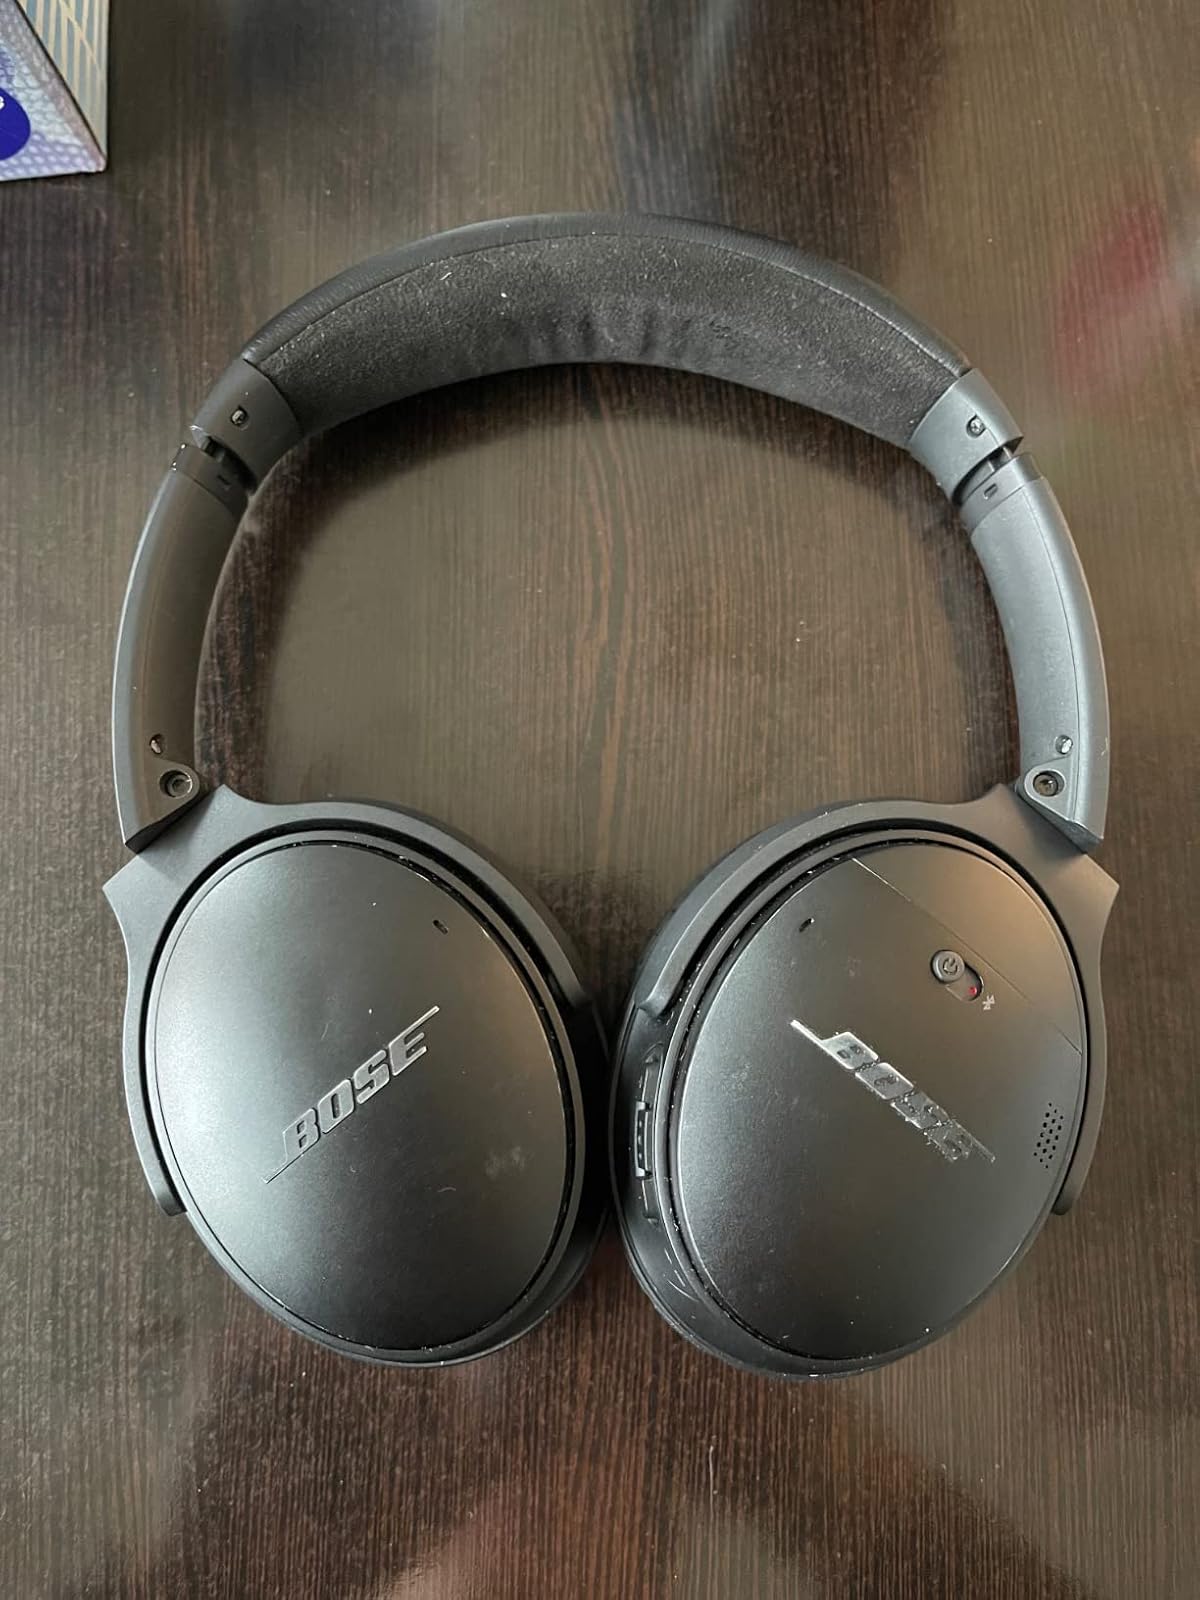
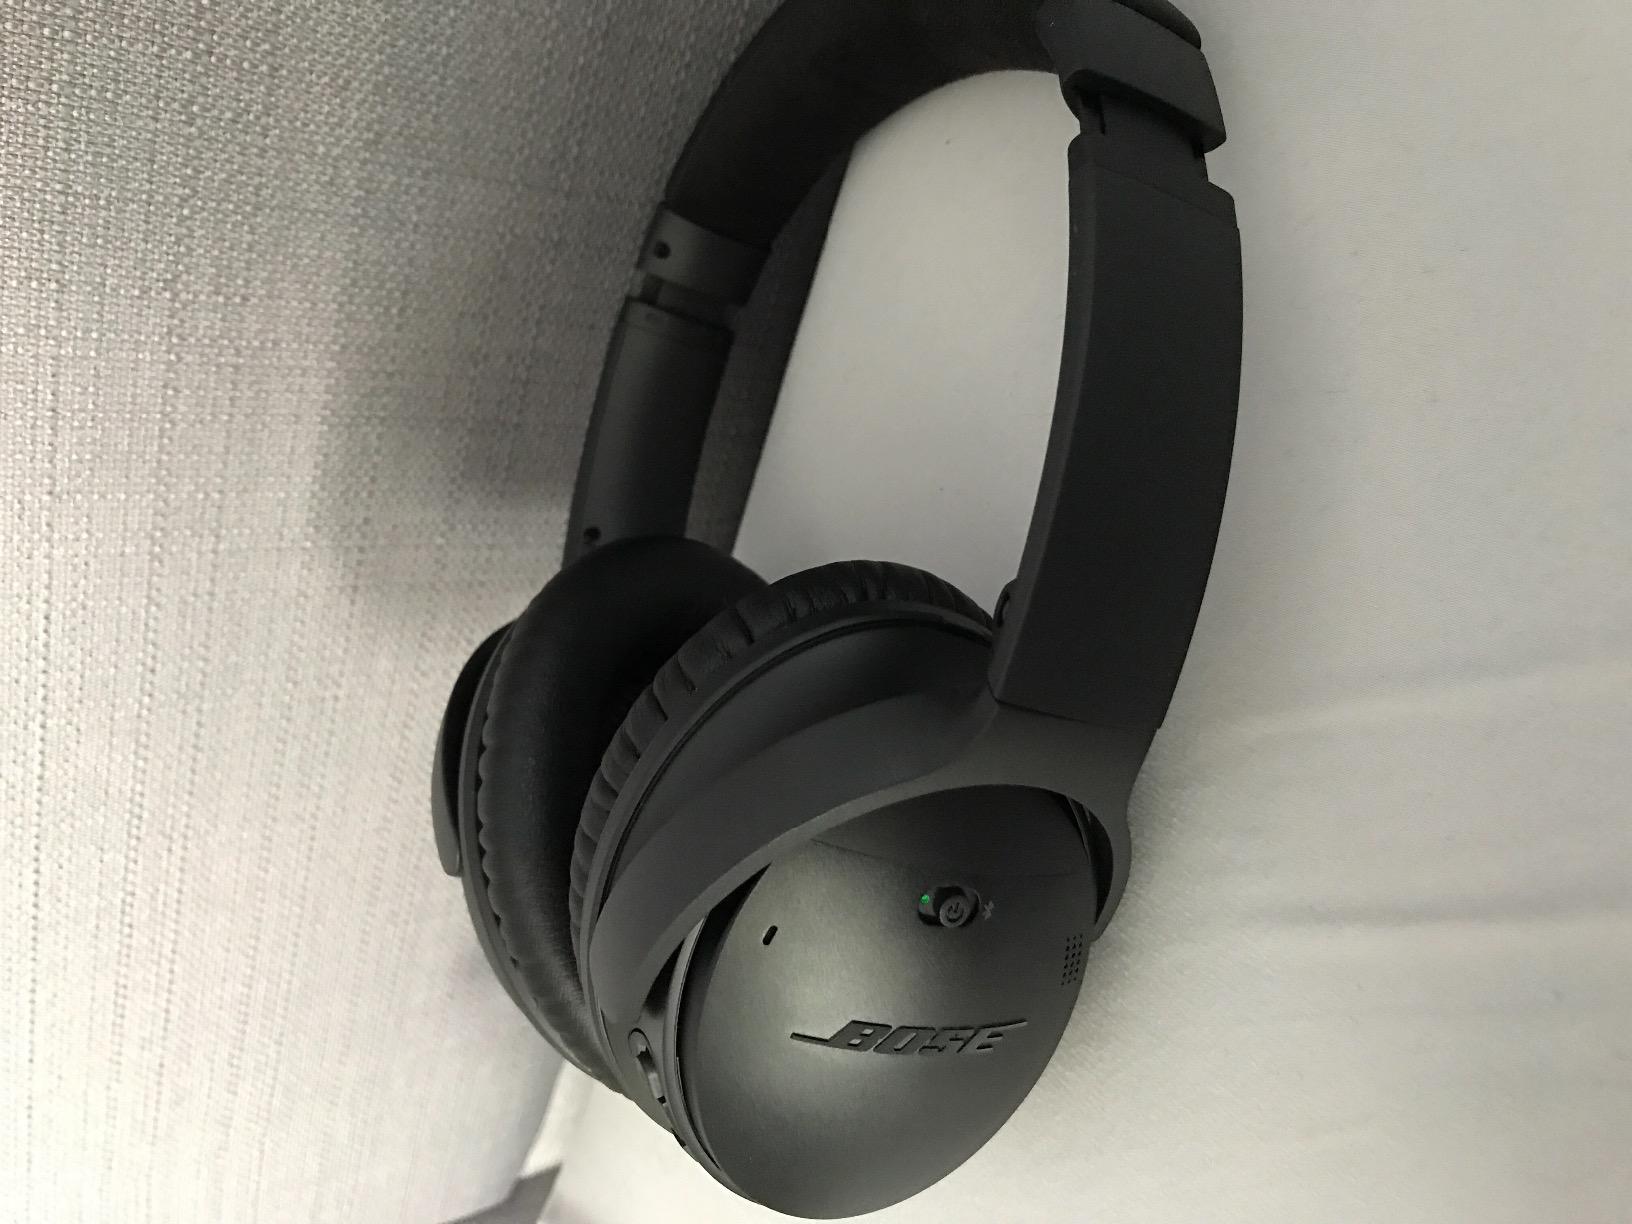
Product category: headphones
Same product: yes